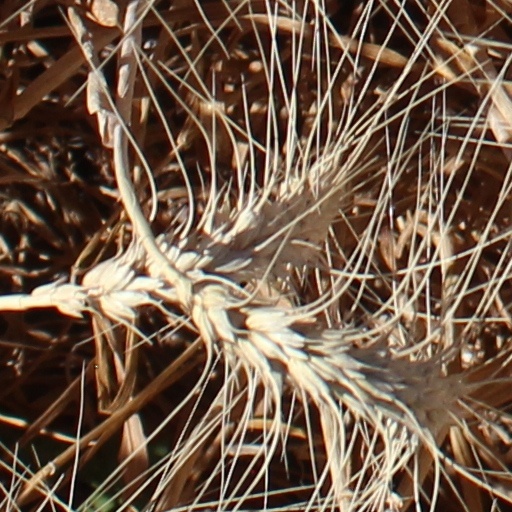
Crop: wheat